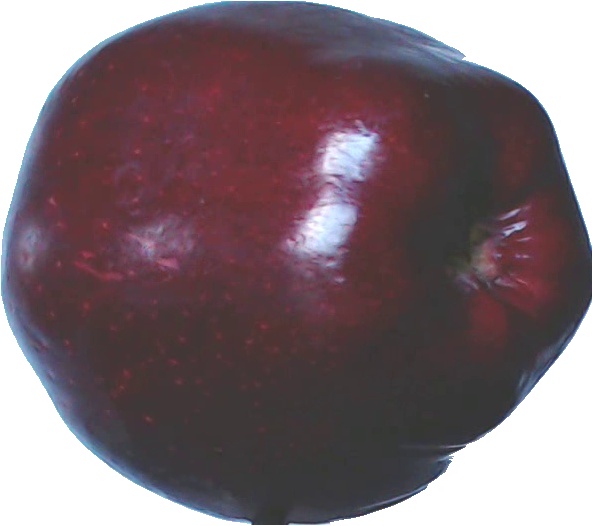
Label: apple_red_delicios_1